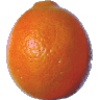
Label: tangelo